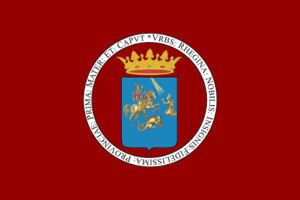
Reggio di Calabria
Reggio di Calabria, beliggende på tåen af Italiens "støvle", er hovedbyen i provinsen Reggio Calabria. Reggio var hovedby i Calabrien indtil 1970, hvor Catanzaro overtog værdigheden. Reggio har 182.703 indbyggere.